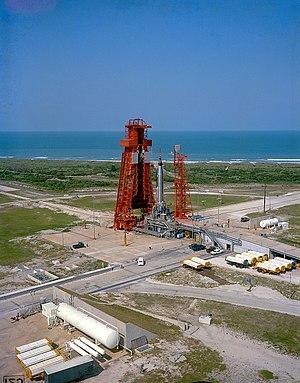
Le complexe de lancement 14, dit LC-14, est une aire de lancement située à la base de lancement de Cap Canaveral, en Floride, aux États-Unis.